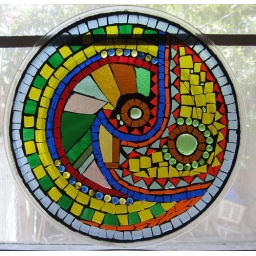
cut glass over a microwave turntable. again...